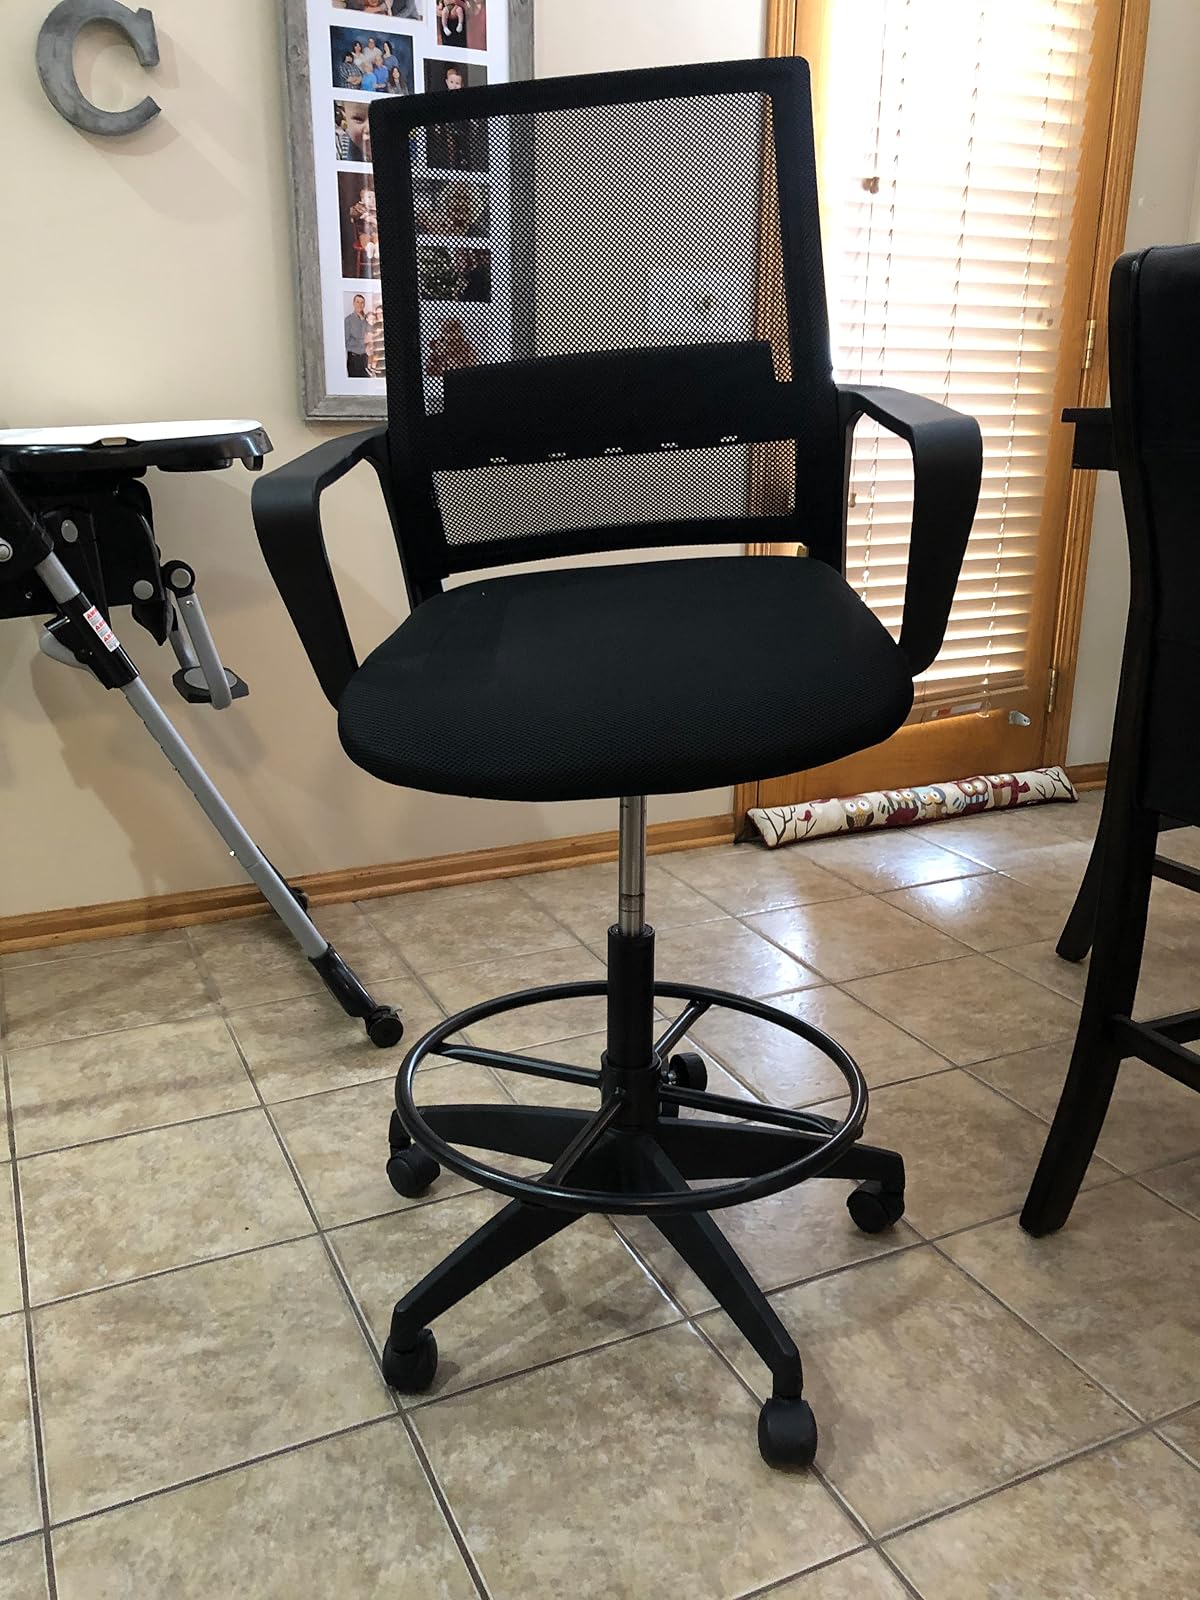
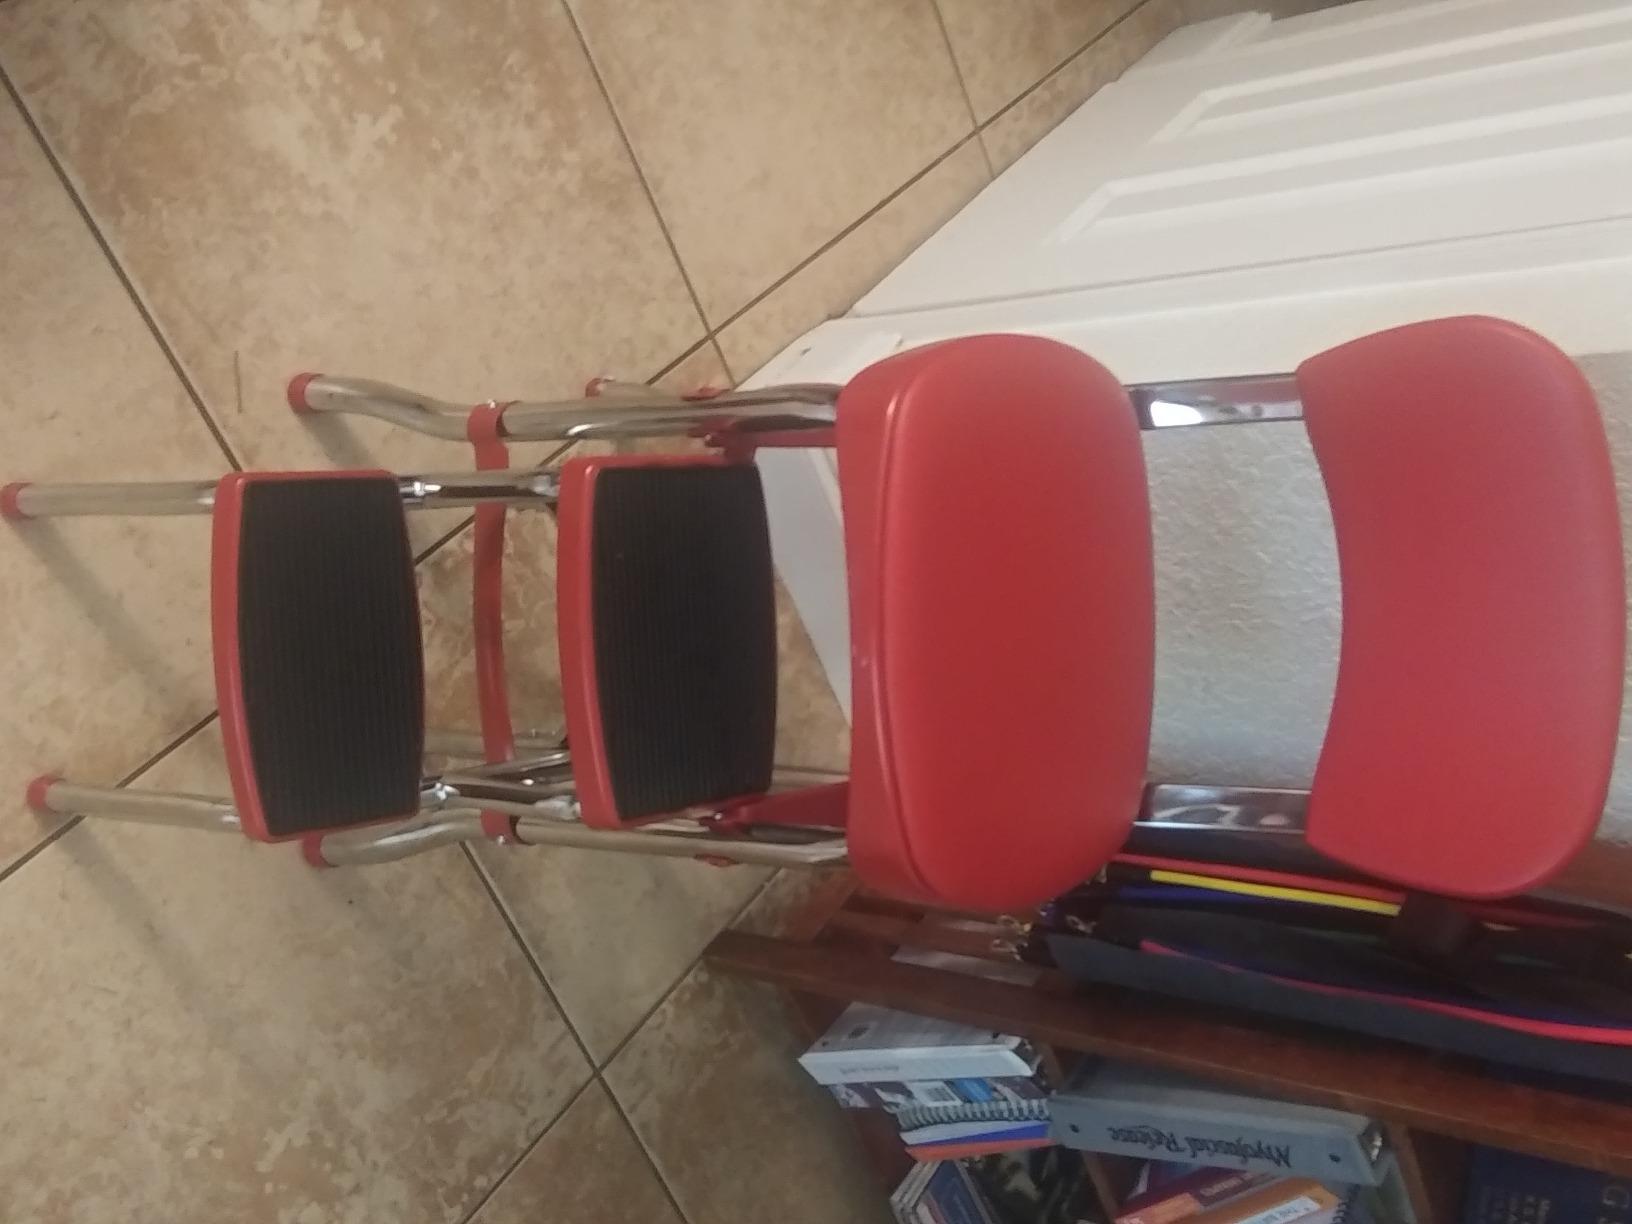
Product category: items_chair
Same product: no